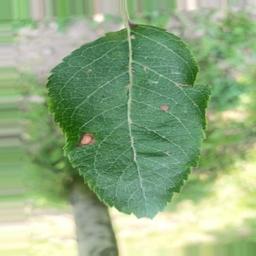
Label: Alternaria